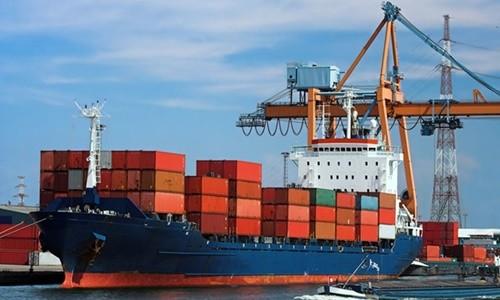
trên con tàu có rất nhiều thùng container